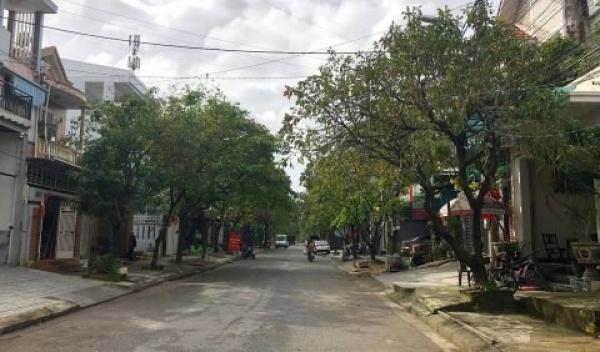
ở trên đường có sự xuất hiện của một vài phương tiện giao thông